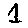
Label: 1